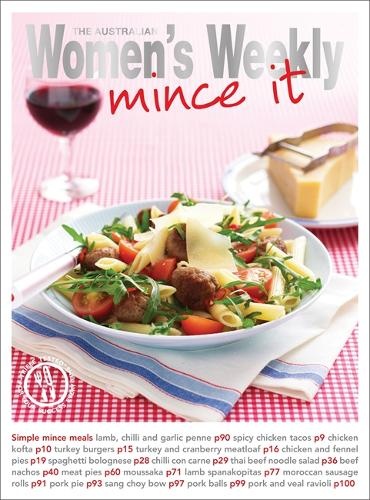
Mince It
DESCRIPTION : Minced meat has always been popular, but most people do have a limited repertoire of recipes! Here are 100 recipes to show how you can create delicious and inventive food from one of the cheapest cuts of meat. There are chicken and turkey mince recipes for pies, curries, tacos, stir-fries and pasta. The beef mince chapter includes some of the classics - bolognese sauce, meatloaf, meatballs and cannelloni, as well as some inspired recipes for pizza, dumplings and bakes. Pork and veal mince has a wonderful rich flavour and lamb mince can be used to evoke the fragrant food of Greece and the Middle East. In every chapter there is a special feature on sausages, along with a page of moreish burger and wrap recipes. PRODUCT DETAILS : ISBN : 9781863969369 BY (AUTHOR) The Australian Women's Weekly PUBLISHER : Bauer Media Books PUBLICATION DATE : May 01, 2010 COUNTRY OF PUBLICATION : Australia IMPRINT : Bauer Media Books LANGUAGE : English AGE : General PRODUCT FORM : Paperback / softback DIMENSION : 277 mm x 208 mm WEIGHT : 454 g SERIES : The Australian Women's Weekly: New Essentials PRODUCT CATEGORY : Lifestyle, Hobbies & Leisure
Brand: The Australian Women's Weekly
Category: Food, Beverages & Tobacco > Food Items > Meat, Seafood & Eggs